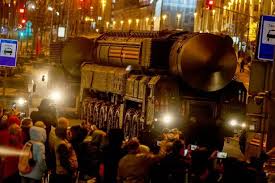
Label: Rs-24